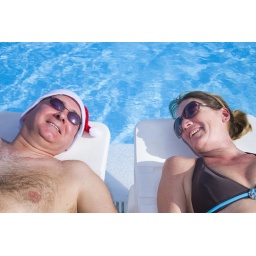
Seasonal Pool Shot with smiling couple in front of a blue swimming pool. The man is in a red santa hat.